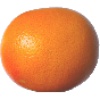
Label: pink_grapefruit